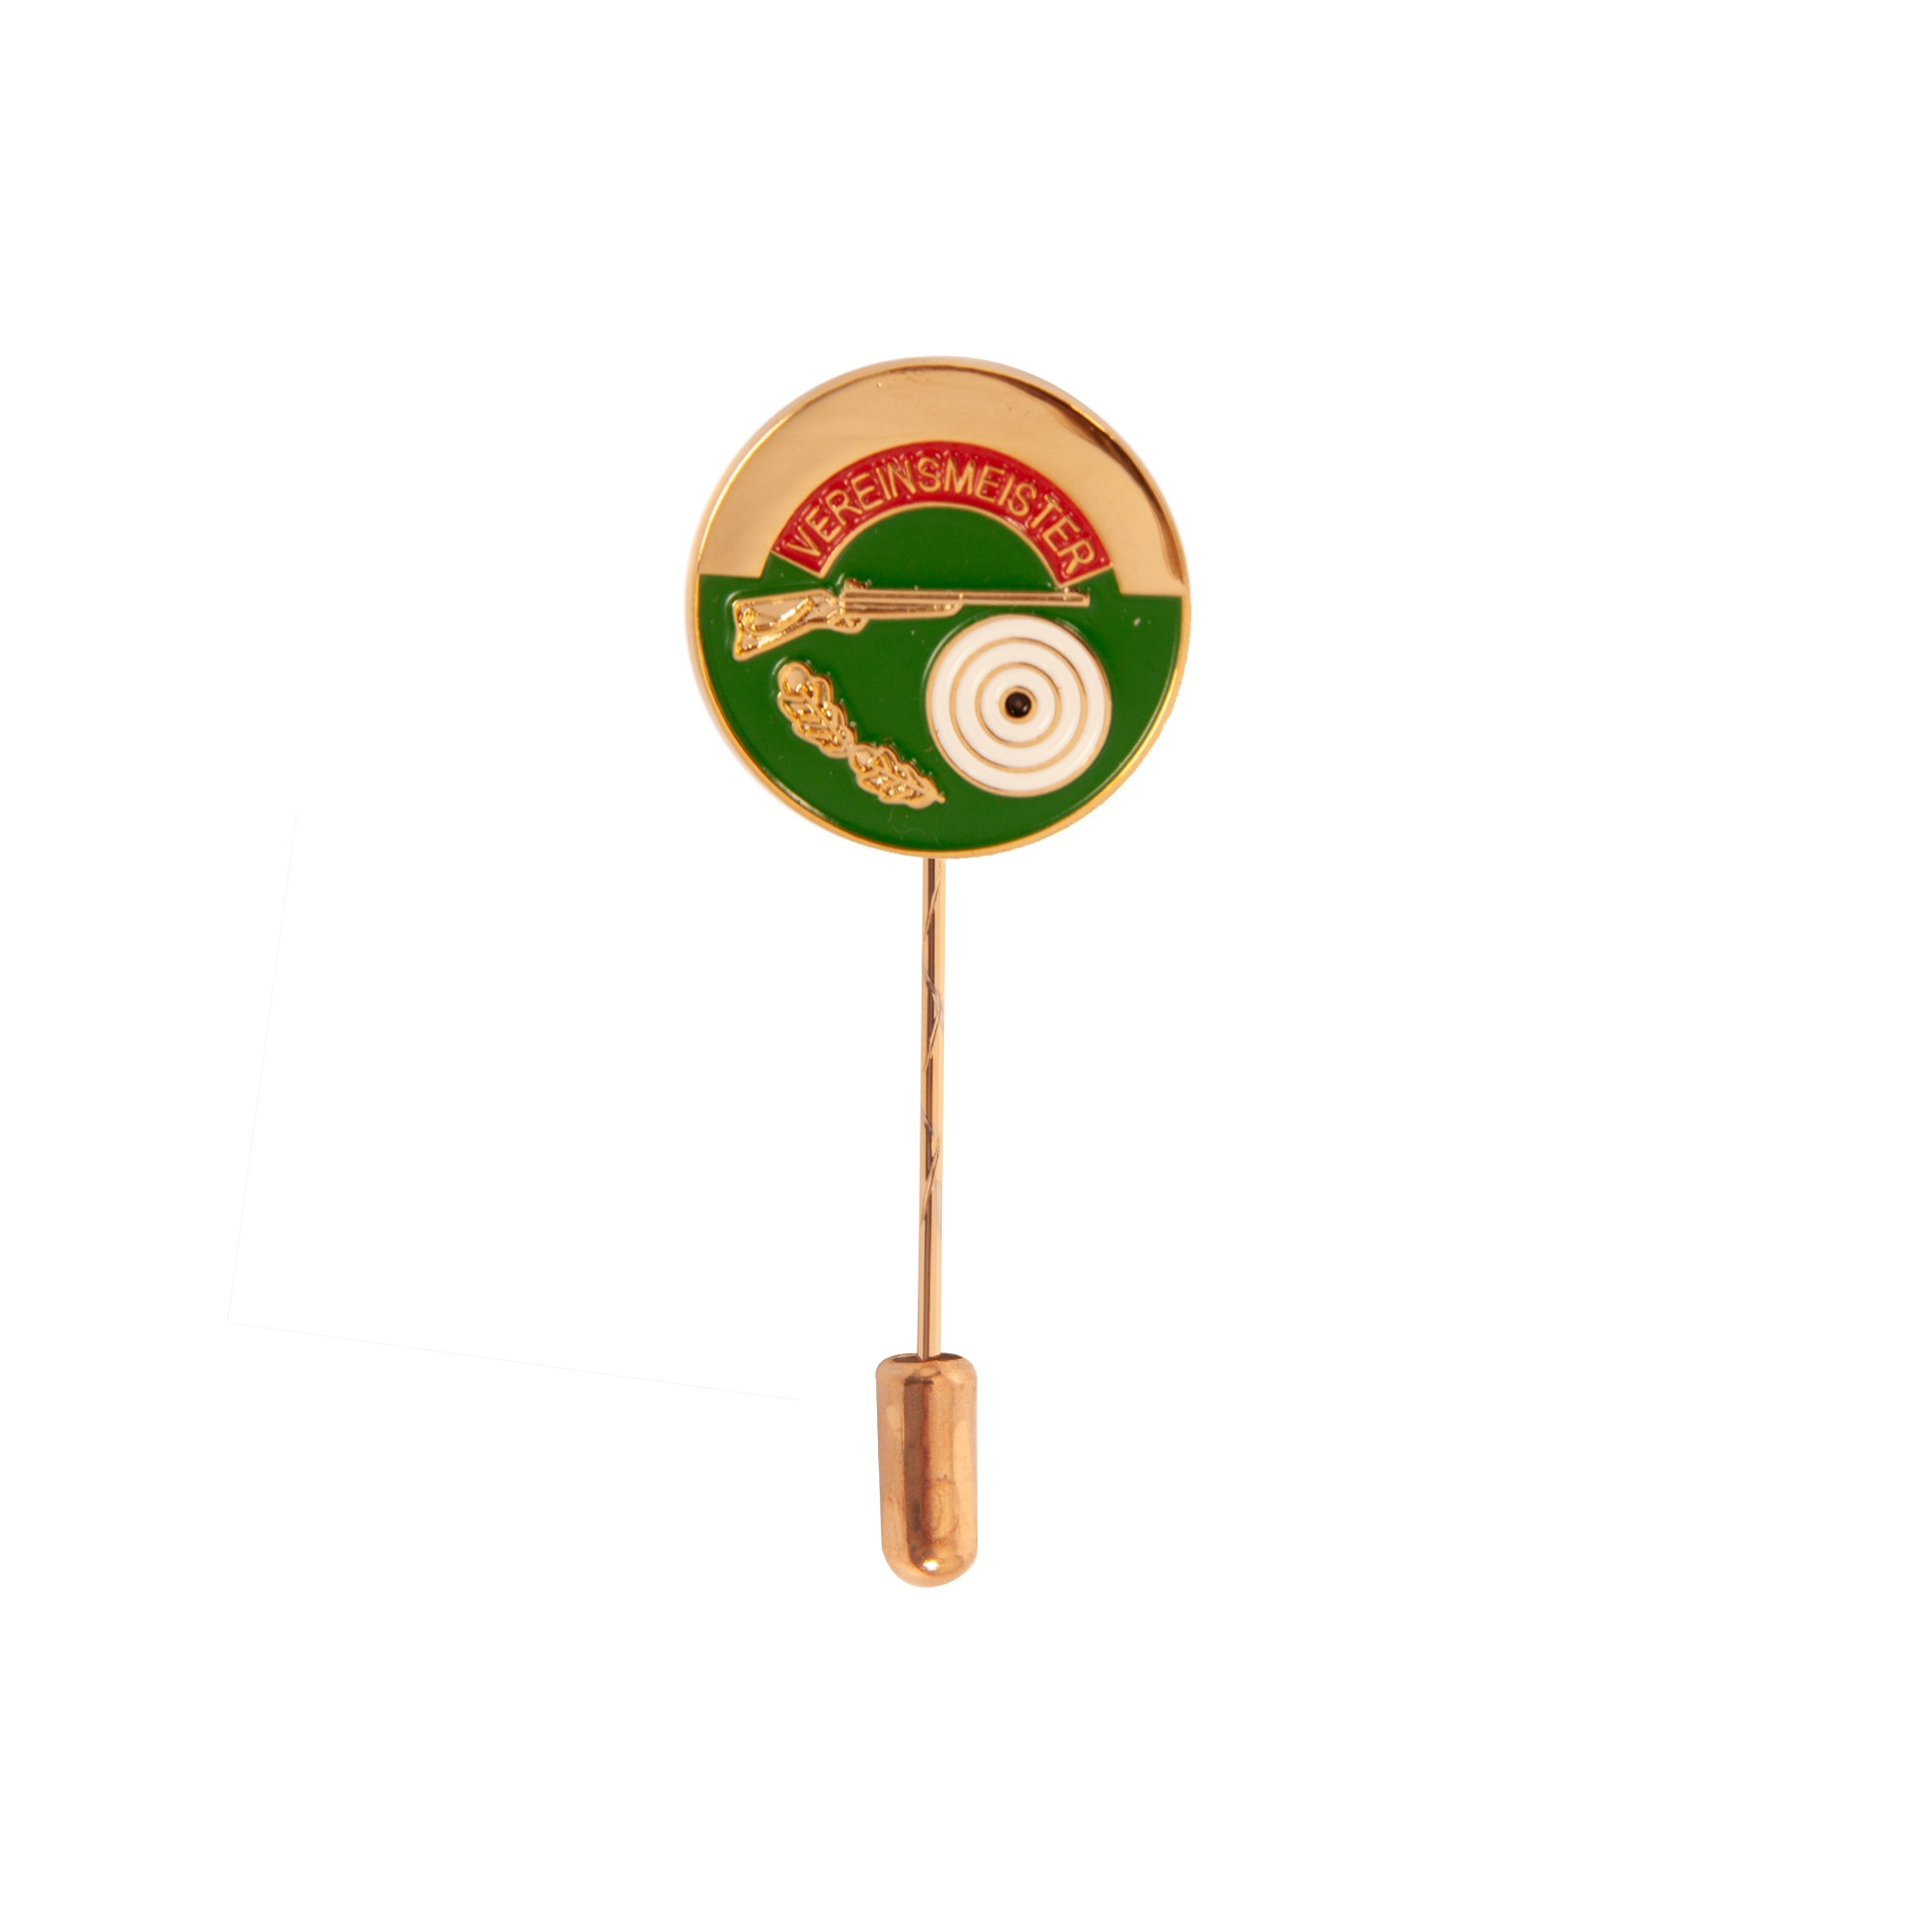
Schützenabzeichen Vereinsmeister
Farbiges "Vereinsmeister" Schützenabzeichen Bei diesem Abzeichen sticht das rote Feld mit dem Text VEREINSMEISTER sofort ins Auge. Gewehr, Schießscheibe und Eichenlaub stellen den Bezug zum Schützenwesen her. Das halbkreisförmige Gravurfeld ermöglicht das Anbringen des Vereinsnamens oder des genauen Titels. Mit 24 x 23 mm passt das Abzeichen gut an jedes Revers und an die Brust.. Es ist in gold, silber und bronze erhältlich. Die Lieferung erfolgt auf Wunsch mit langer Nadel oder Sicherheitsnadel. Motivausführung Die Schützenscheibe ist hier in weiß mit schwarzem Mittelpunkt angelegt. Gewehr und Eichenblätter erscheinen in der jeweiligen Metallfarbe gold, silber oder bronze auf grünem Untergrund. Das Wort VEREINSMEISTER ist in roter Emaillefarbe unterlegt. Die Flachprägung wirkt plastisch, da kein Klarlack aufgetragen ist. Beschreibung Schützenabzeichen mit Prägung VEREINSMEISTER auf rotem Untergrund traditionelle Schützenmotive Gewehr, Schießscheibe und Eichenlaub halbkreisförmiges Gravurfeld für Rundgravur über dem Wort Vereinsmeister in gold, silber oder bronze erhältlich mit Sicherheitsnadel oder langer Nadel mit Nadelsicherung lieferbar Gravurfeld für 12 Zeichen inkl. Leerstellen geeignet
Brand: Fahnen Koessinger
Category: Arts & Entertainment > Party & Celebration > Trophies & Awards > Award Pins & Medals > Lapel Pins